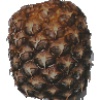
Label: Pineapple 1